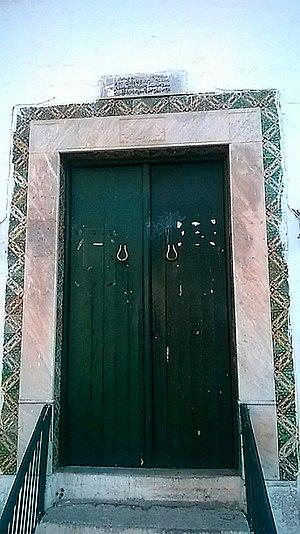
Sidi El Béchir , Tunis سيدي البشير ، تونس
La mosquée El Charbati est une mosquée tunisienne située dans le quartier d'El Hajjamine rattaché au faubourg de Bab El Jazira, au sud de la médina de Tunis.